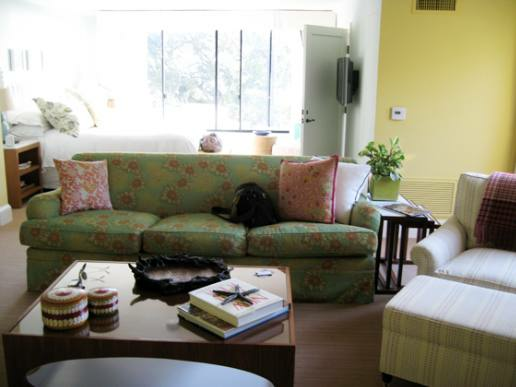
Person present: No